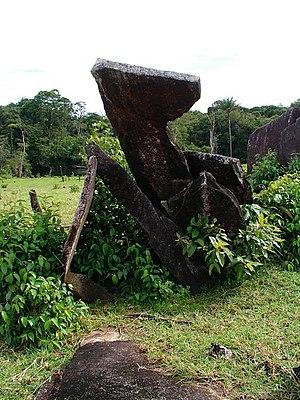
Le site archéologique de Calçoene, situé près de Calçoene dans l'État d'Amapá au Brésil, compte un ensemble mégalithique dont l'organisation présente des similitudes avec Stonehenge. Selon certaines hypothèses, il pourrait s'agir d'un observatoire astronomique.
L'Amapá est un État fédéré du Brésil, situé sur la côte atlantique, dans l'extrême nord du pays. Il est bordé au nord par la Guyane, à l'est par l'océan Atlantique et au sud et à l'ouest par l'État du Pará. Il est délimité au sud par le delta de l'Amazone.